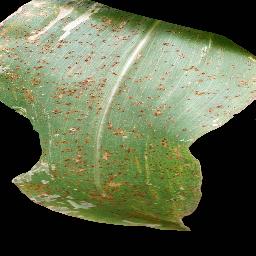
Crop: corn
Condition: (maize)_common_rust